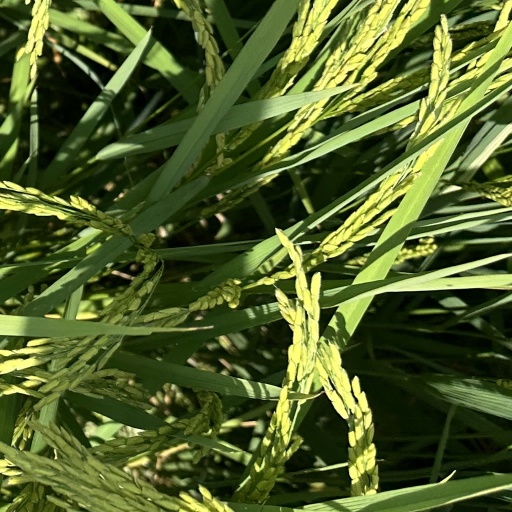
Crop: rice